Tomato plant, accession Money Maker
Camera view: vertical (180 deg); turntable rotation: 240 degrees
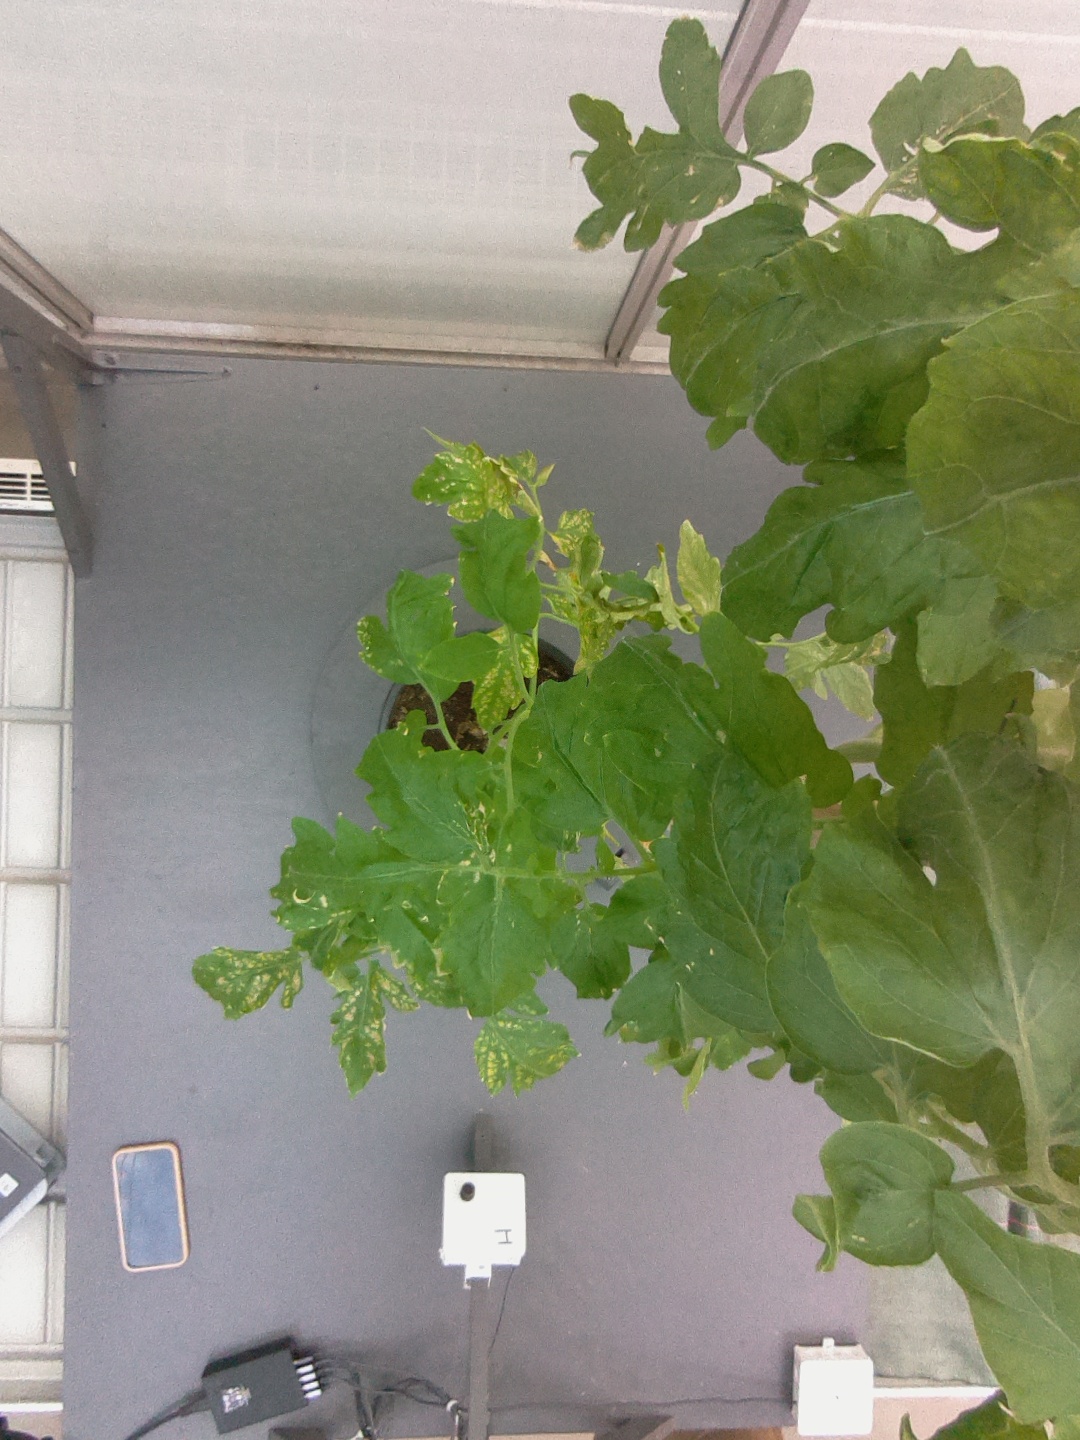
BBCH growth stage 75: 50%-60% of final fruit size